Shortwave relay station

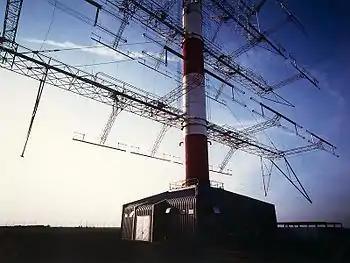
Large antenna system against sky at sunset

Shortwave relay stations are transmitter sites used by international broadcasters to extend their coverage to areas that cannot be reached easily from their home state. For example, the BBC operates an extensive net of relay stations.